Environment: real
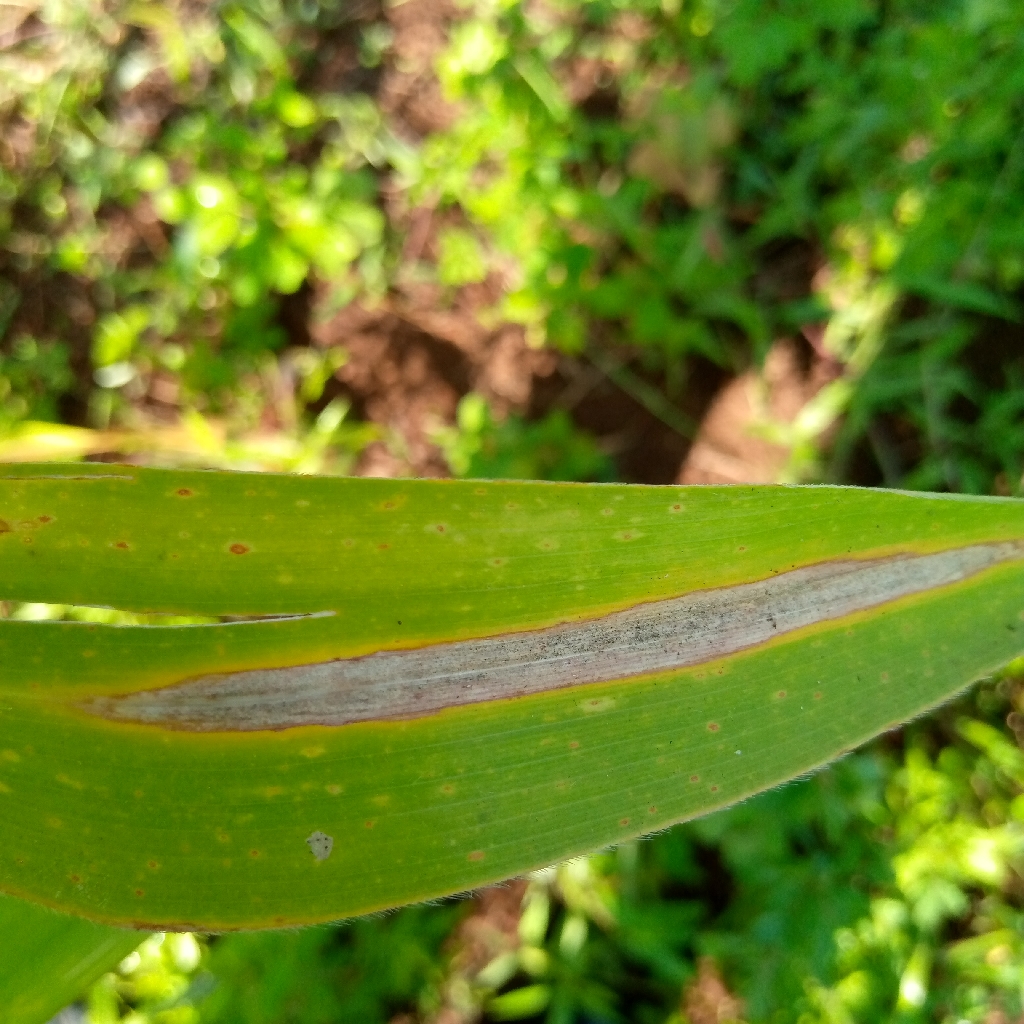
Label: northern_corn_leaf_blight